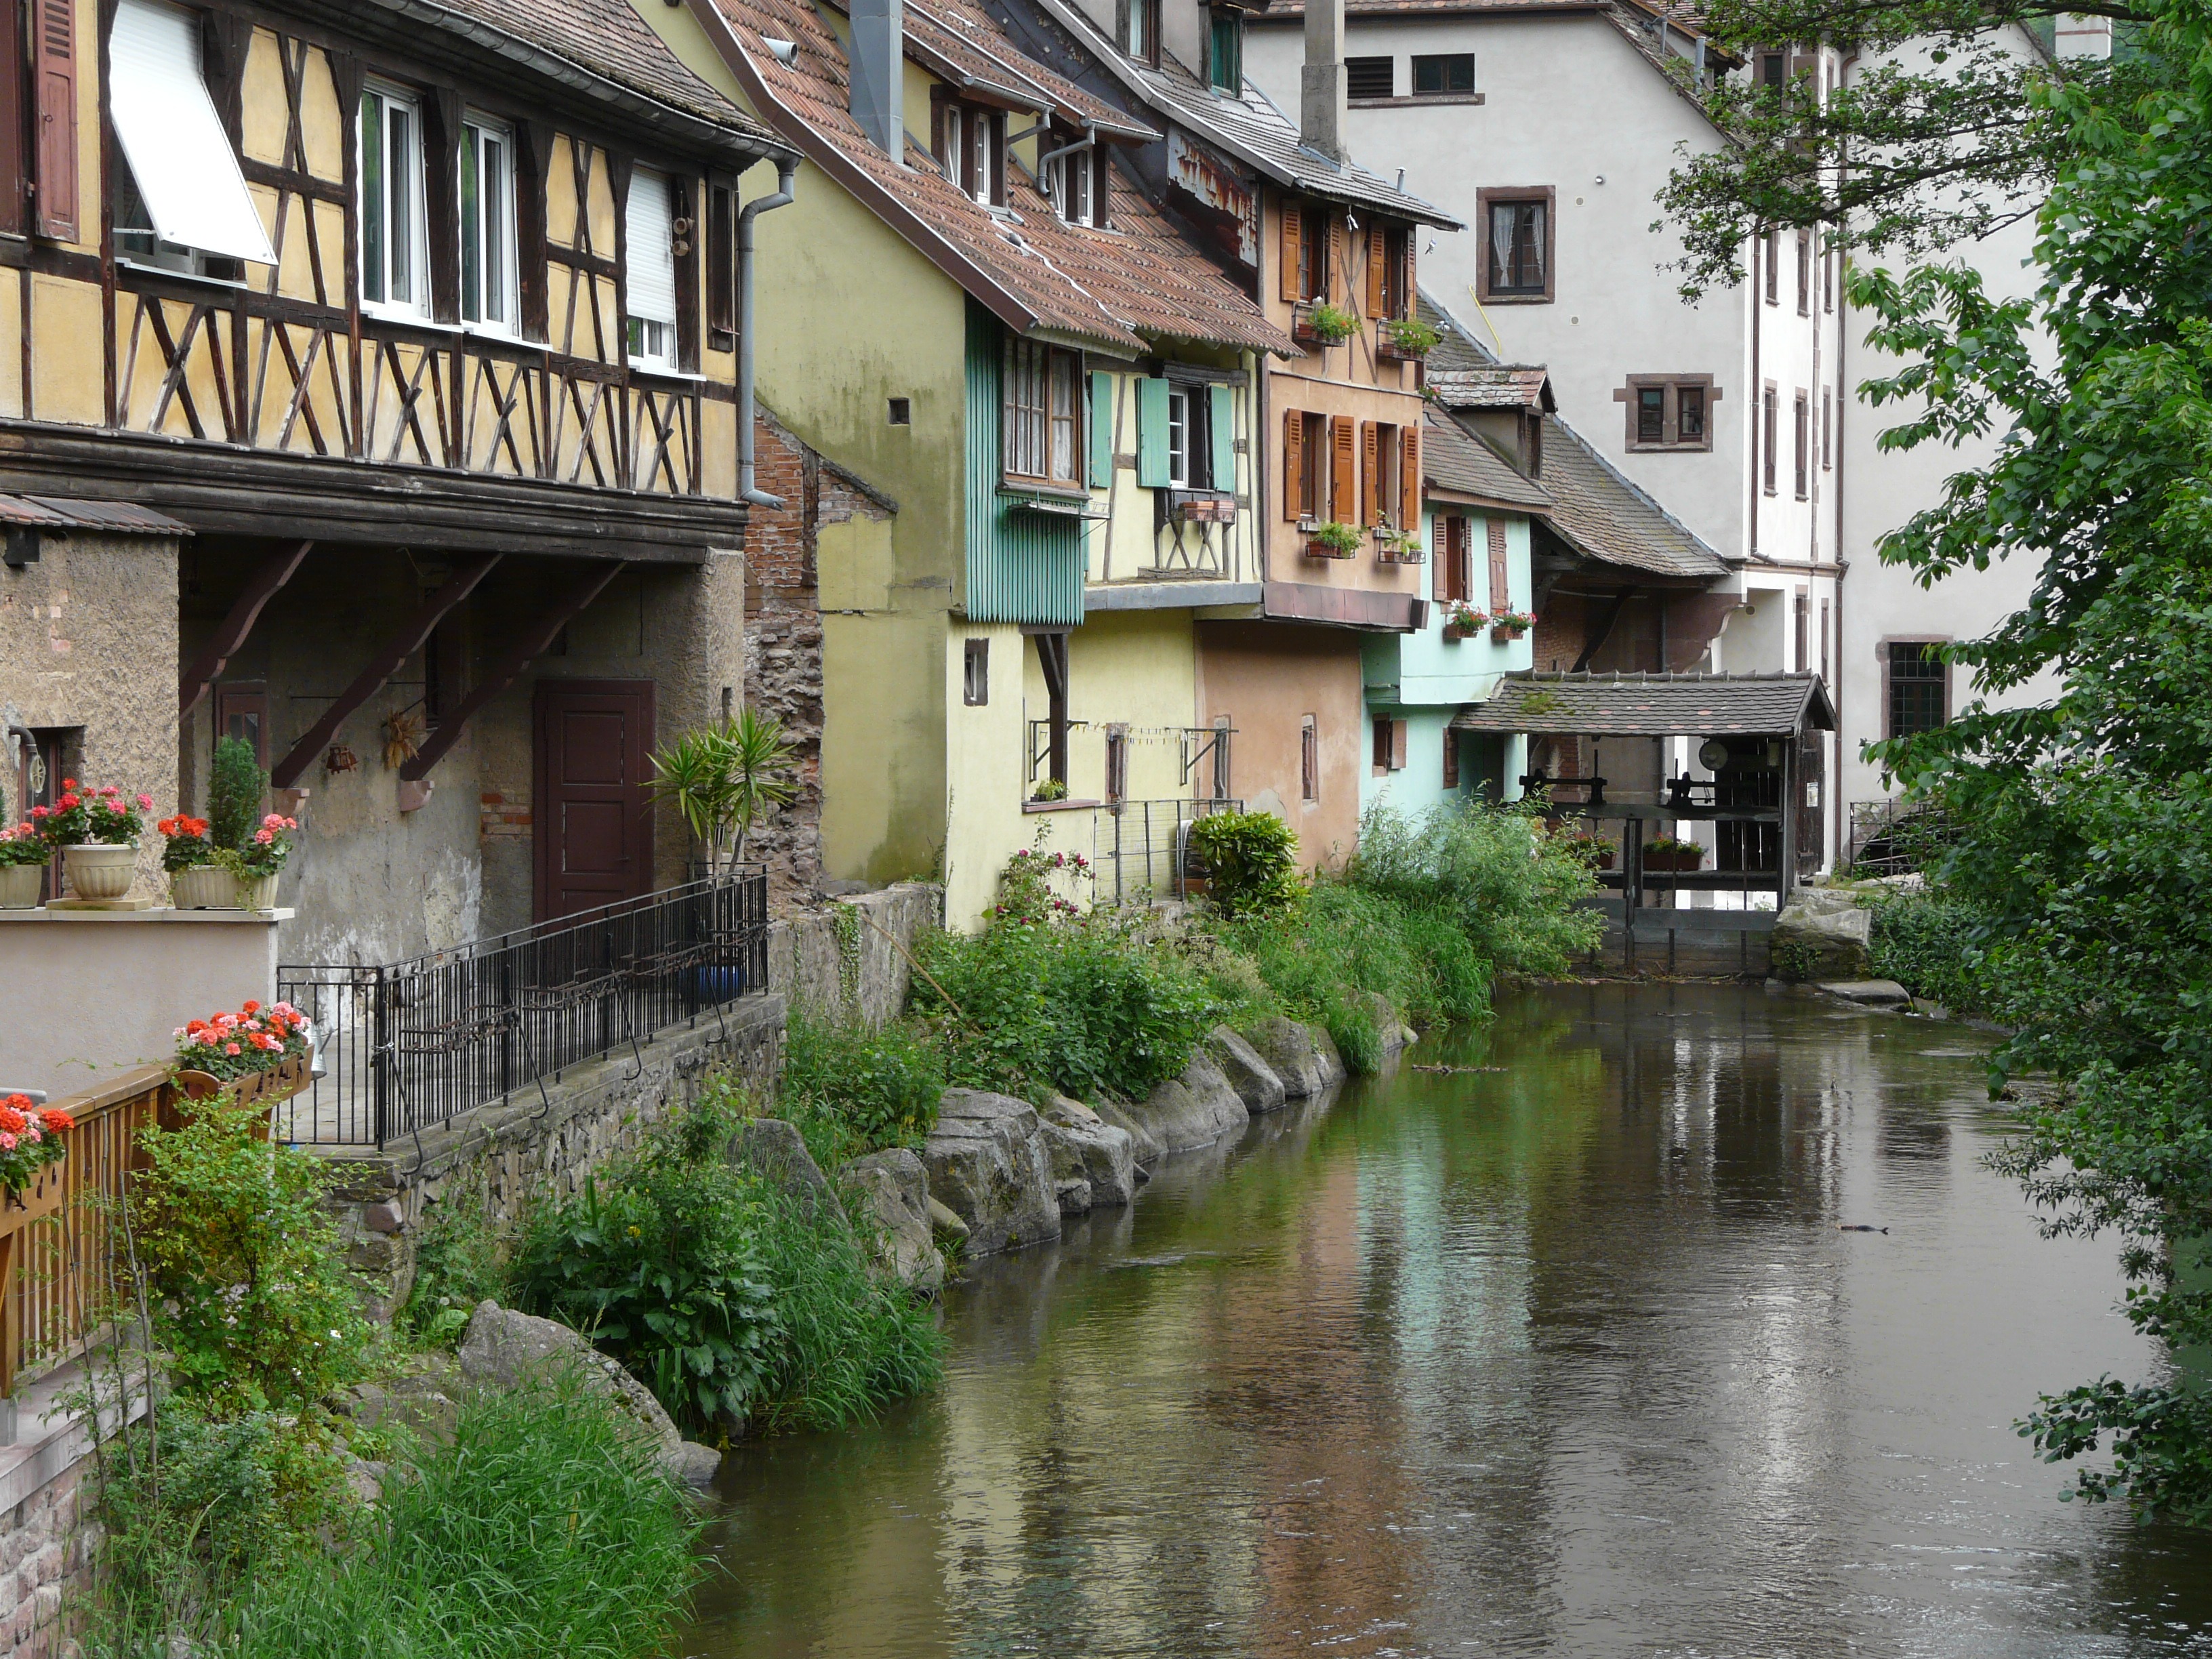
house, town, building, home, river, canal, village, cottage, waterway, disaster, estate, alsace, neighbourhood, truss, residential area